Jill Heinerth

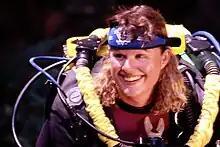
Jill Heinerth

Jill Heinerth (born 1965) is a Canadian cave diver, underwater explorer, writer, photographer and film-maker. She has made TV series for PBS, National Geographic Channel and the BBC, consulted on movies for directors including James Cameron, and written several books and produced documentaries, including "We Are Water" and "Ben's Vortex", about the disappearance of Ben McDaniel.